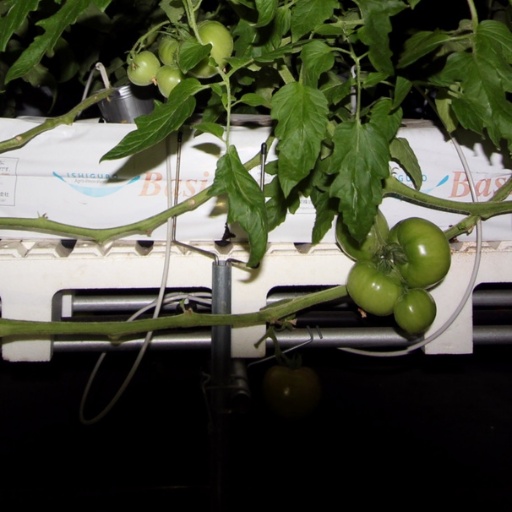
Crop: tomato